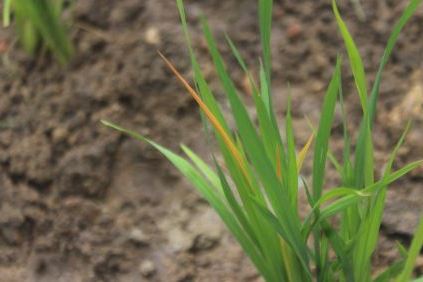
Disease: Tungro